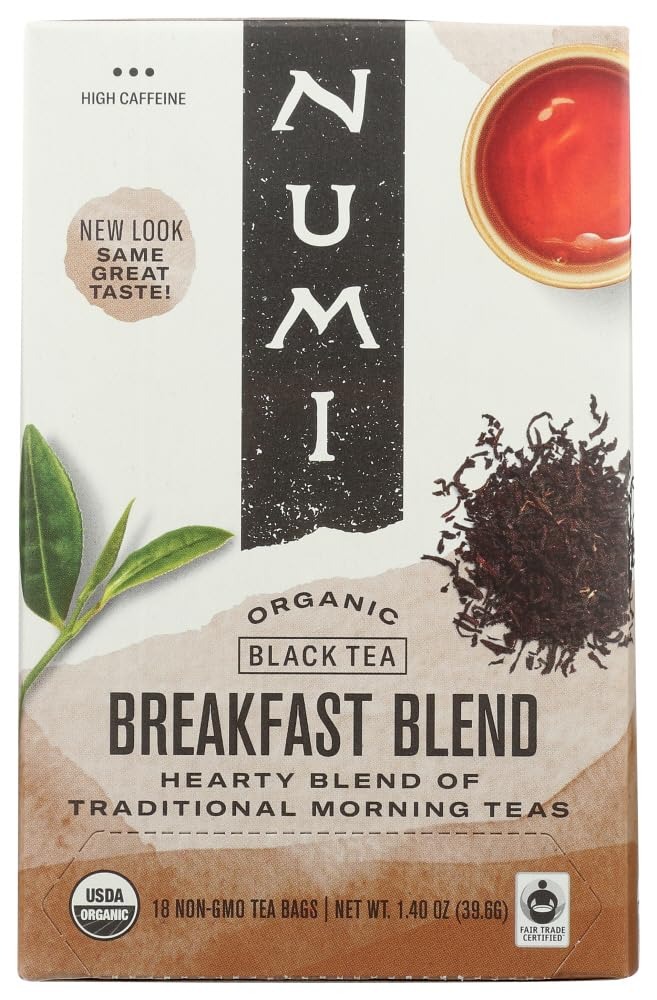
Item Name: NUMI TEAS TEA BLK MRNG BRKFST BLEND, 18 BG, PK- 6
Product Description: This complex blend of organic black teas malty Assam, robust Ceylon, brisk Chinese Keemun and hints of floral Darjeeling creates a hearty, balanced morning cup.
Value: 6.0
Unit: Count

Price: 9.23